Sharon E. Watkins

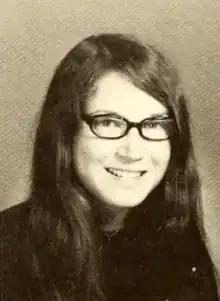
Sharon E. Watkins, 1972

Sharon E. Watkins (born 1954) is an ordained Christian minister who became the first woman to lead a mainline denomination in North America in 2005, when she was elected the General Minister and President of the Christian Church (Disciples of Christ) in the United States and Canada. She served two six year terms. She preached at the national prayer service on January 21, 2009, at the invitation of President Barack Obama, becoming the first woman to preach at an inaugural prayer service. In 2017, after stepping down from the role of General Minister and President of the Christian Church (Disciples of Christ), she became director of the Truth and Racial Justice Initiative of the National Council of Churches of Christ, USA. She is currently the pastor of Bethany Memorial Church, in Bethany, West Virginia.